Bill Bergen

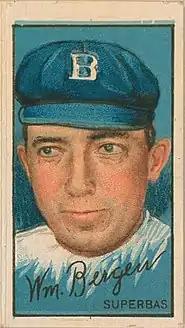
William Bergen, Brooklyn Superbas (Dodgers), baseball card portrait issued by American Tobacco Company, 1912

Despite his lack of batting skills, Bergen remained an active major leaguer for so long because he played in an era when pitching dominated and he was a first-rate defensive catcher. In 1908, "The Sporting News" called him one of the best catchers in the game. Charles Faber, in his book "Baseball Ratings", called Bergen the third-best defensive catcher in history, behind Gabby Hartnett and Pop Snyder, and ahead of Johnny Edwards and Roy Campanella. "Total Baseball" ranks Bergen the fifth-best defensive catcher of all-time. By the measure of win shares, Bergen was the second best defensive catcher in the majors during his career, trailing only Ossee Schreckengost of the Philadelphia Athletics.